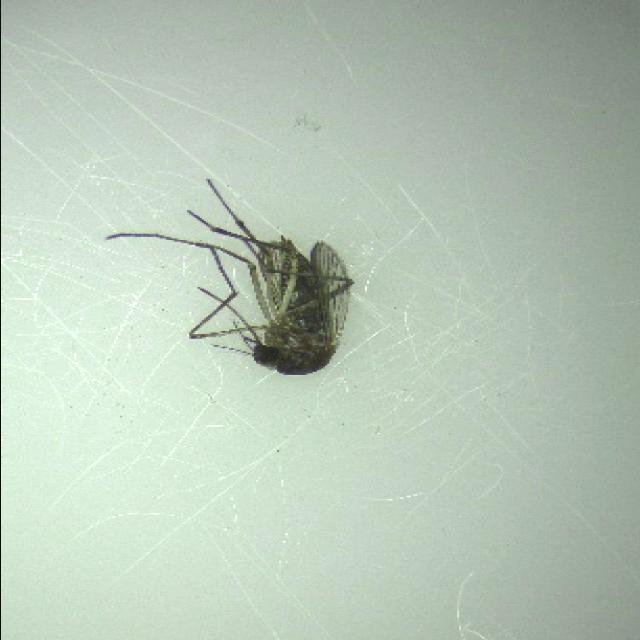
Species: aedes_vexans